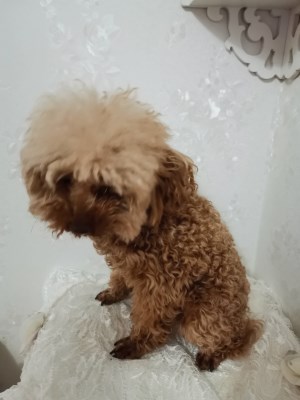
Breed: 7449-n000128-teddy